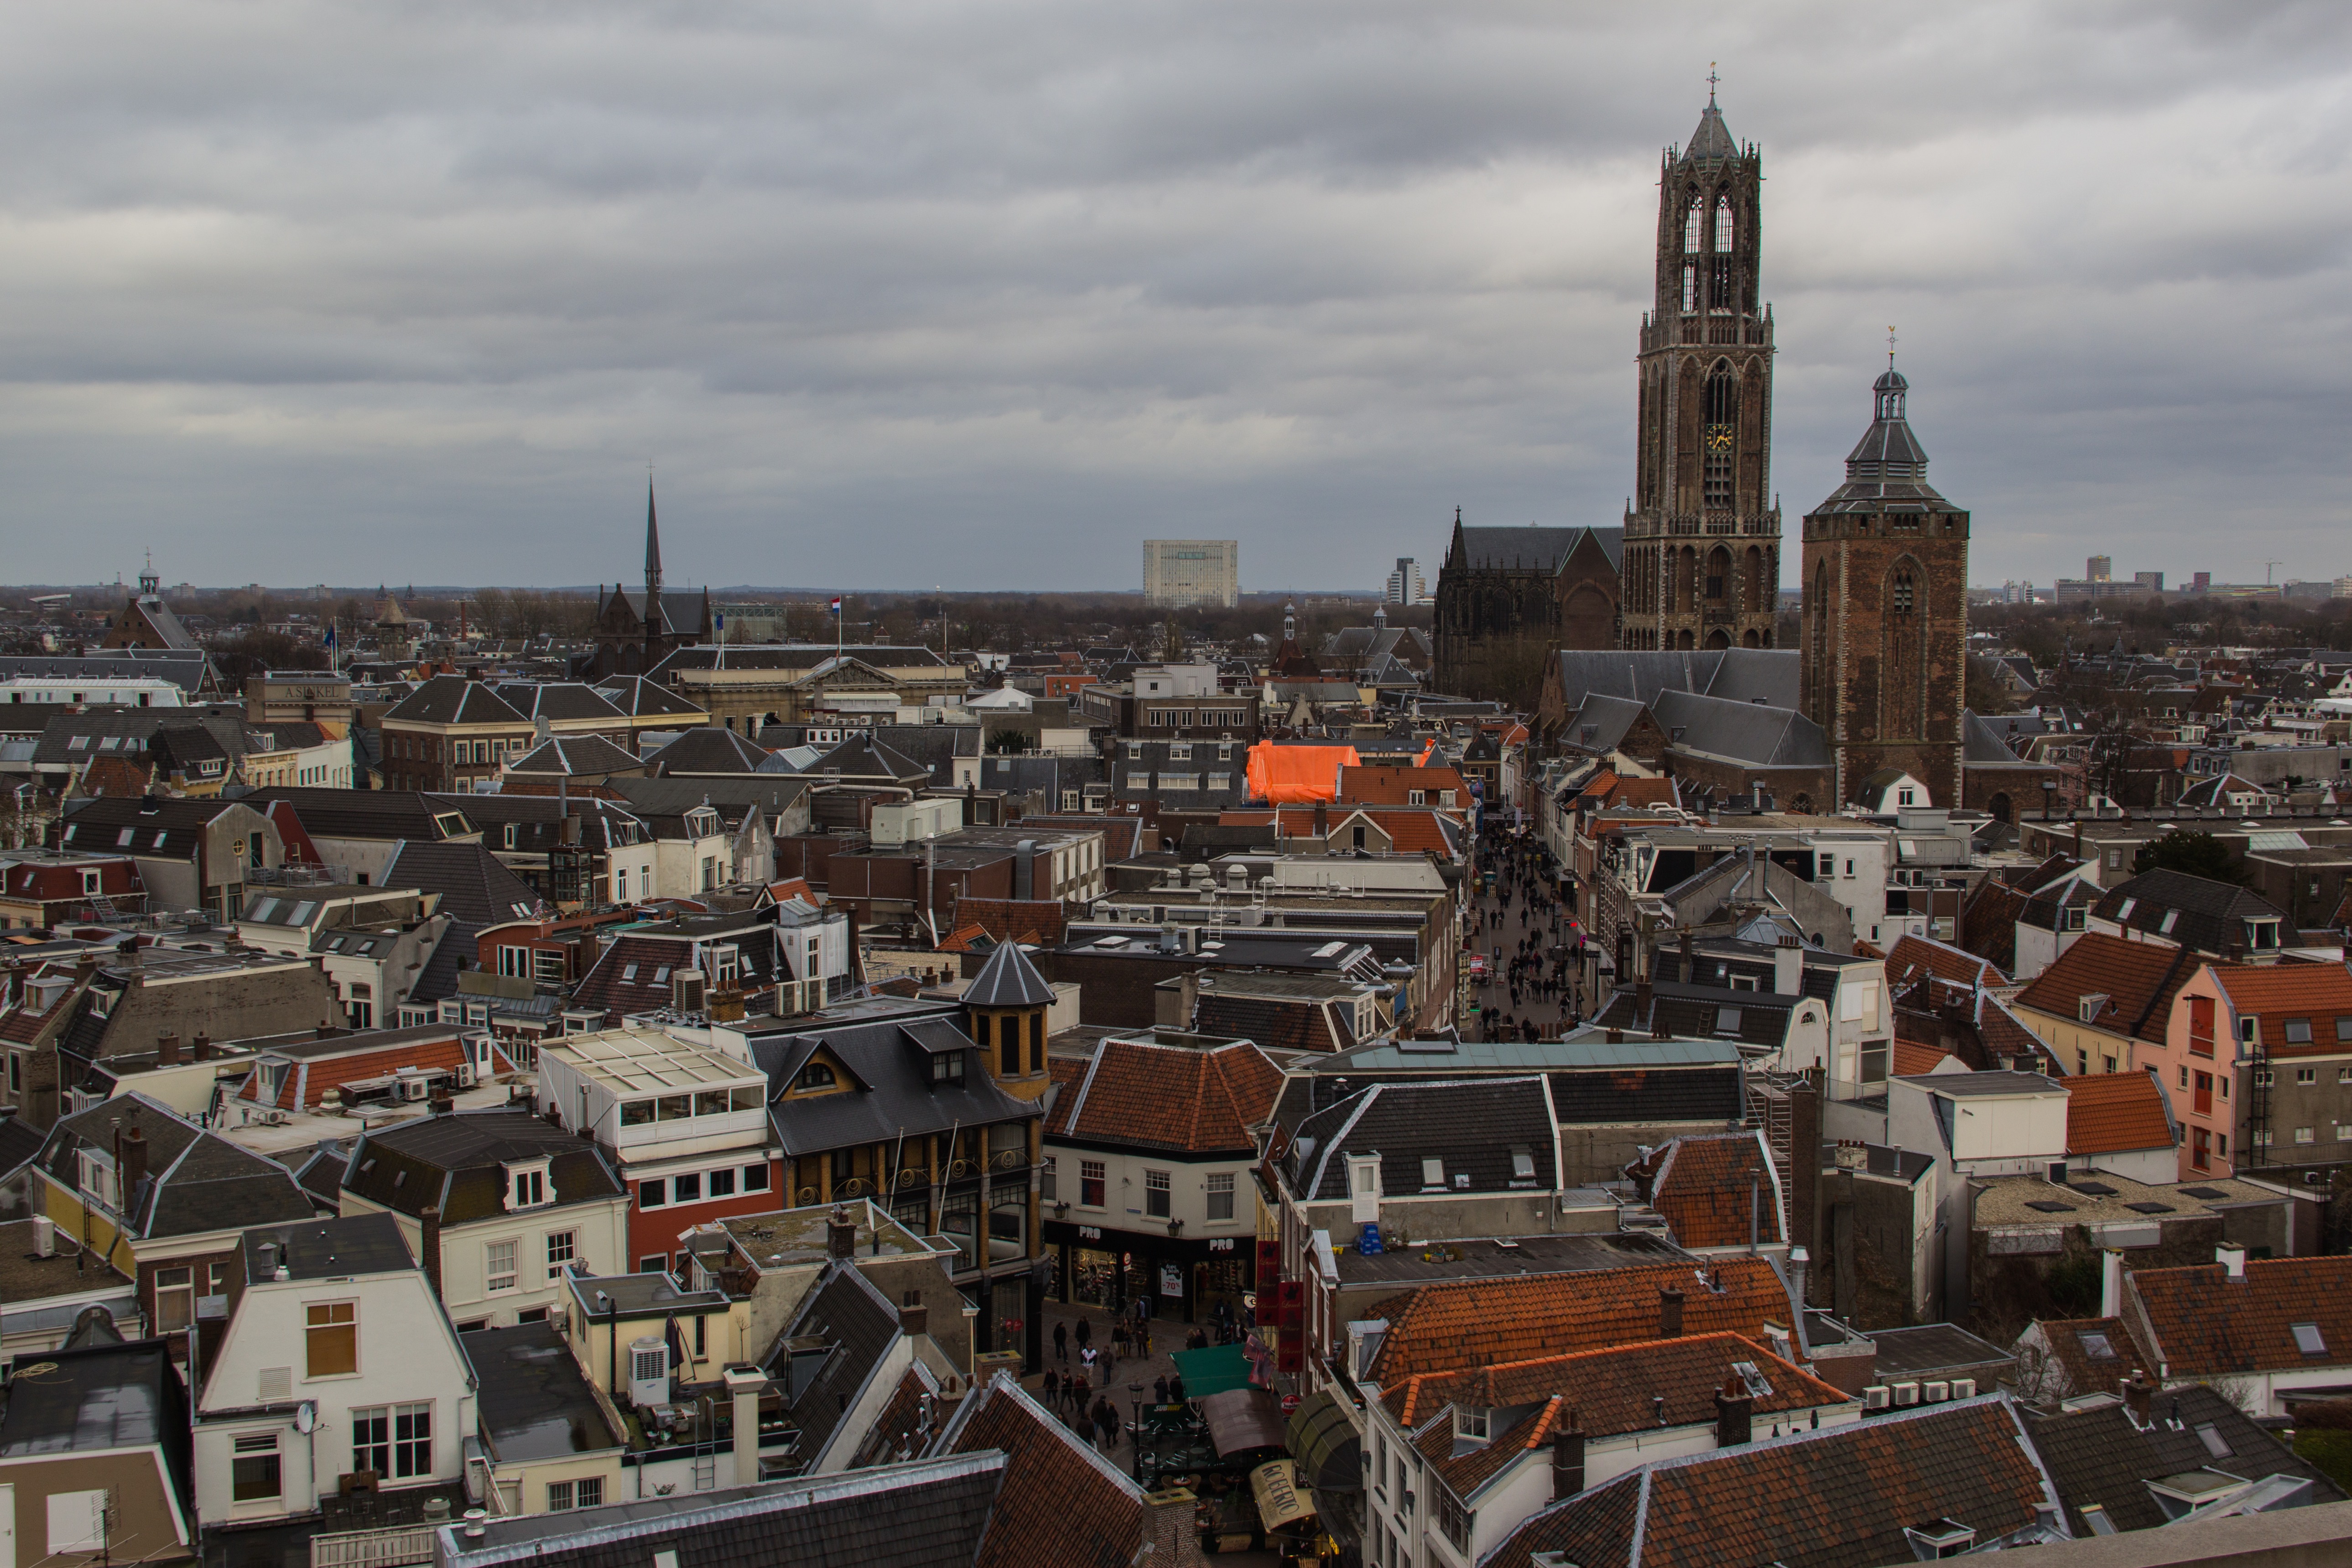
architecture, skyline, town, city, cityscape, panorama, downtown, tower, plaza, landmark, cathedral, netherlands, central, houses, center, dom, metropolis, utrecht, neighbourhood, aerial photography, urban area, dom tower, ancient history, residential area, human settlement